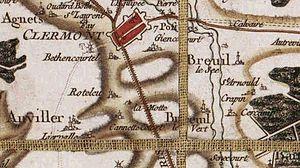
breuil le vert, carte de cassini
Breuil-le-Vert est une commune française située dans le Nord de la France dans le département de l'Oise, en région Hauts-de-France. Elle fait partie de l'aire urbaine et de l'agglomération de Clermont, ville la plus proche.